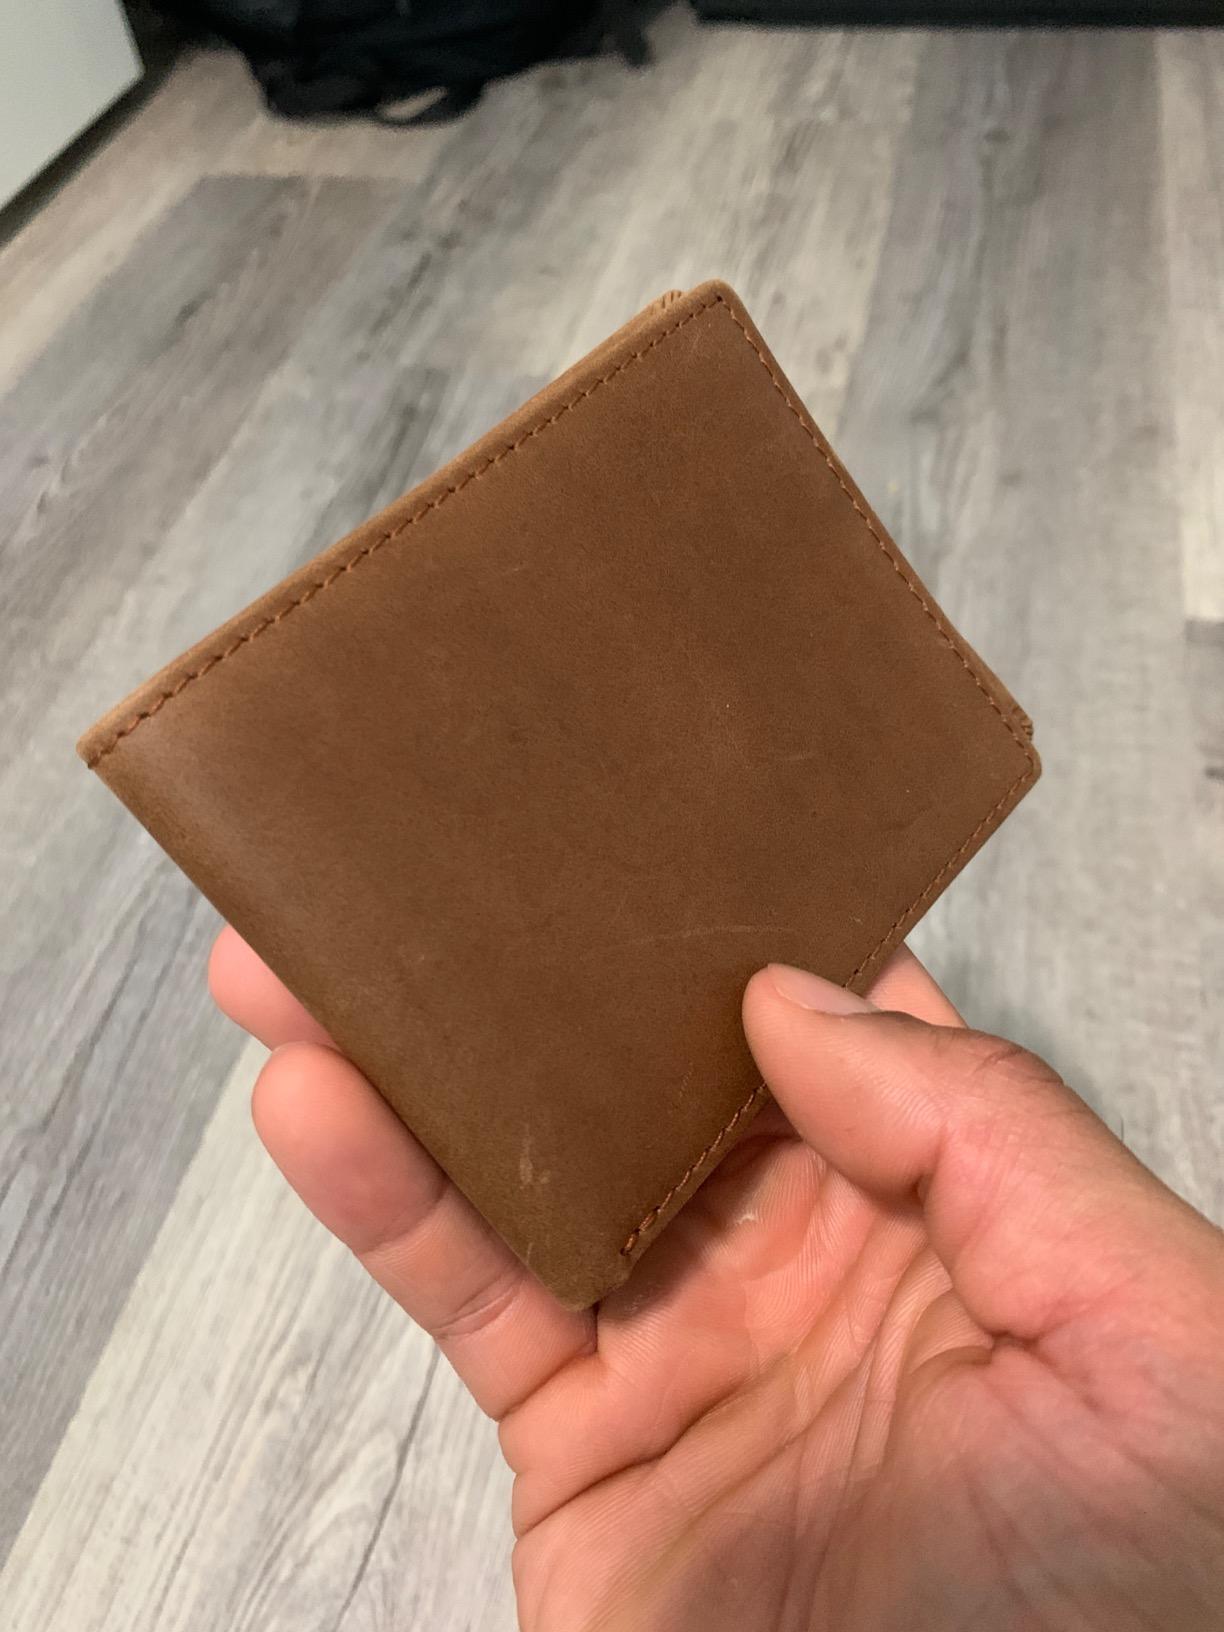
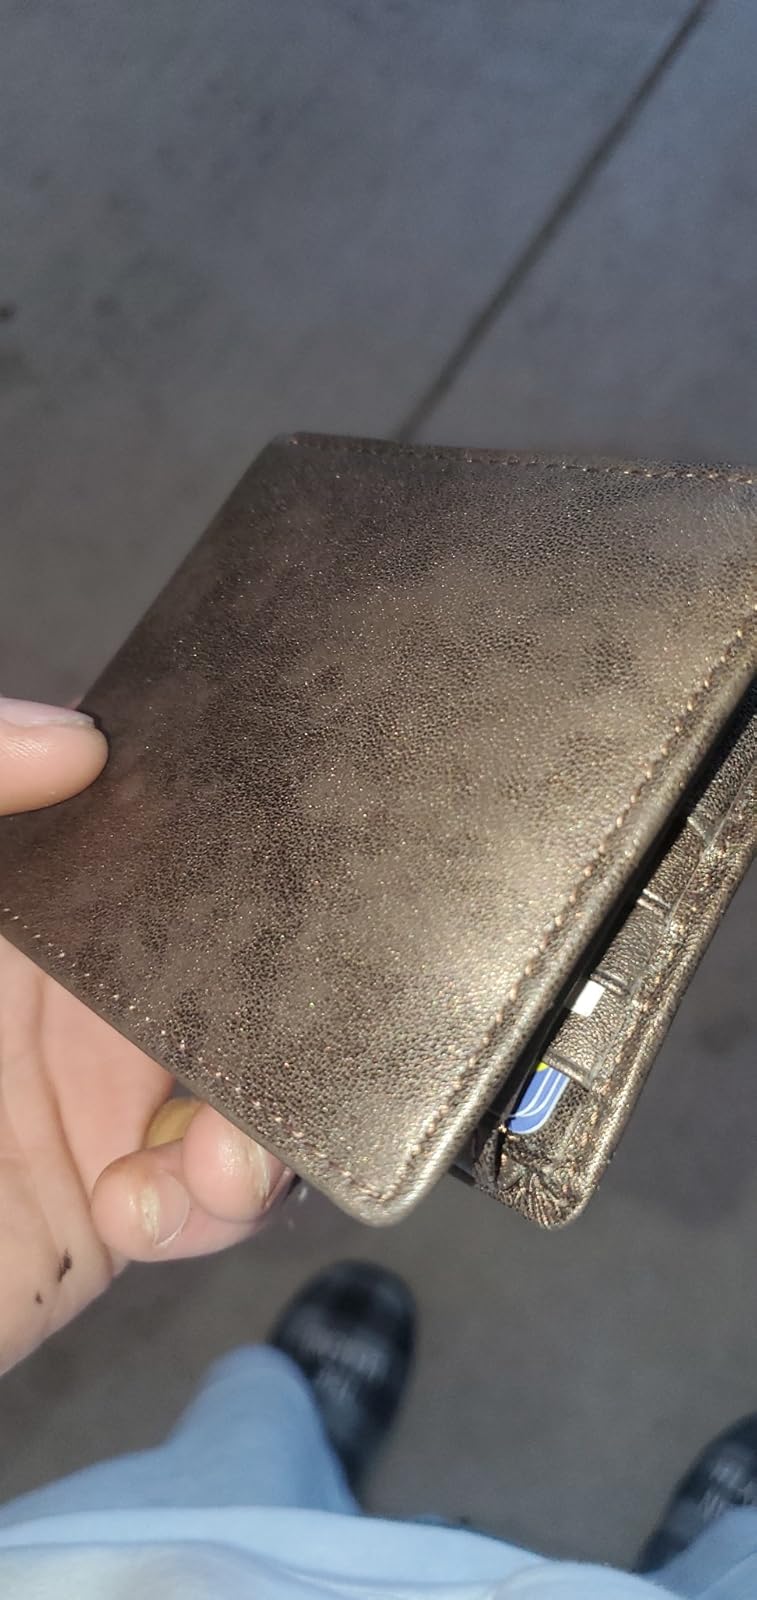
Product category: accessories_wallet
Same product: no